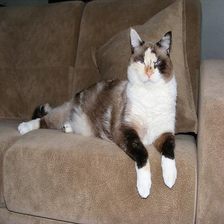
Species: cat
Breed: Ragdoll